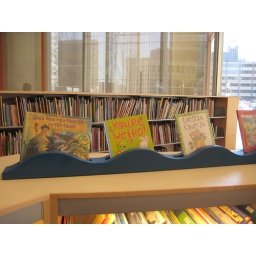
What a cute idea for book displays! There were several of these wavy shelves all over the place.